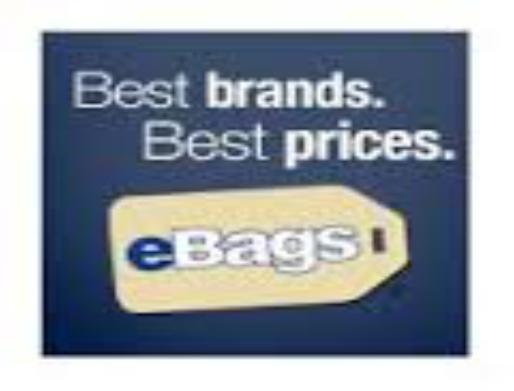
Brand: eBags
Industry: Clothes